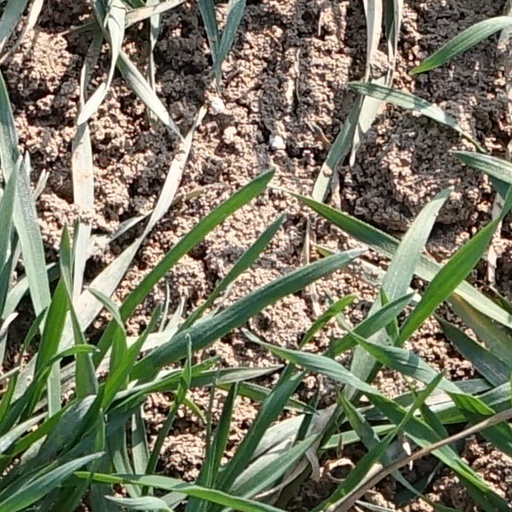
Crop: wheat